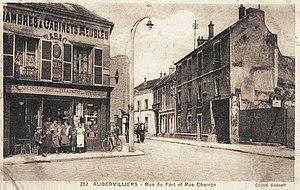
Rue du Fort et rue Charron, à Aubervilliers
La rue Léopold-Réchossière à Aubervilliers, est une ancienne rue de la ville.